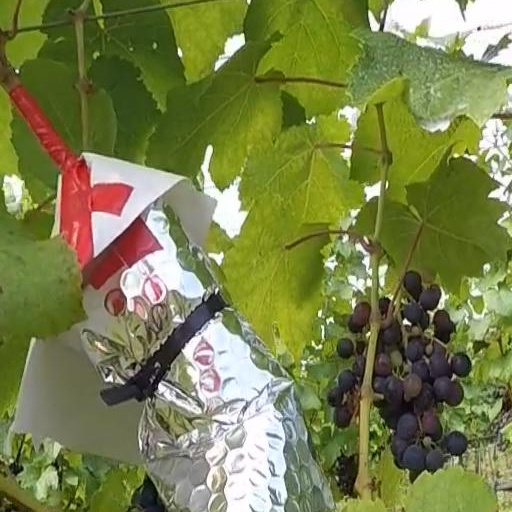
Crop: grape